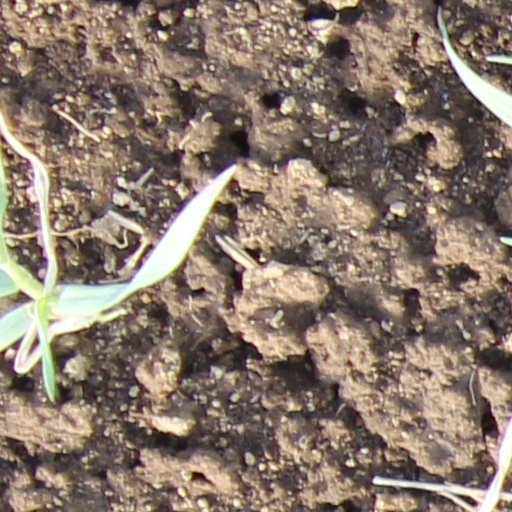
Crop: wheat